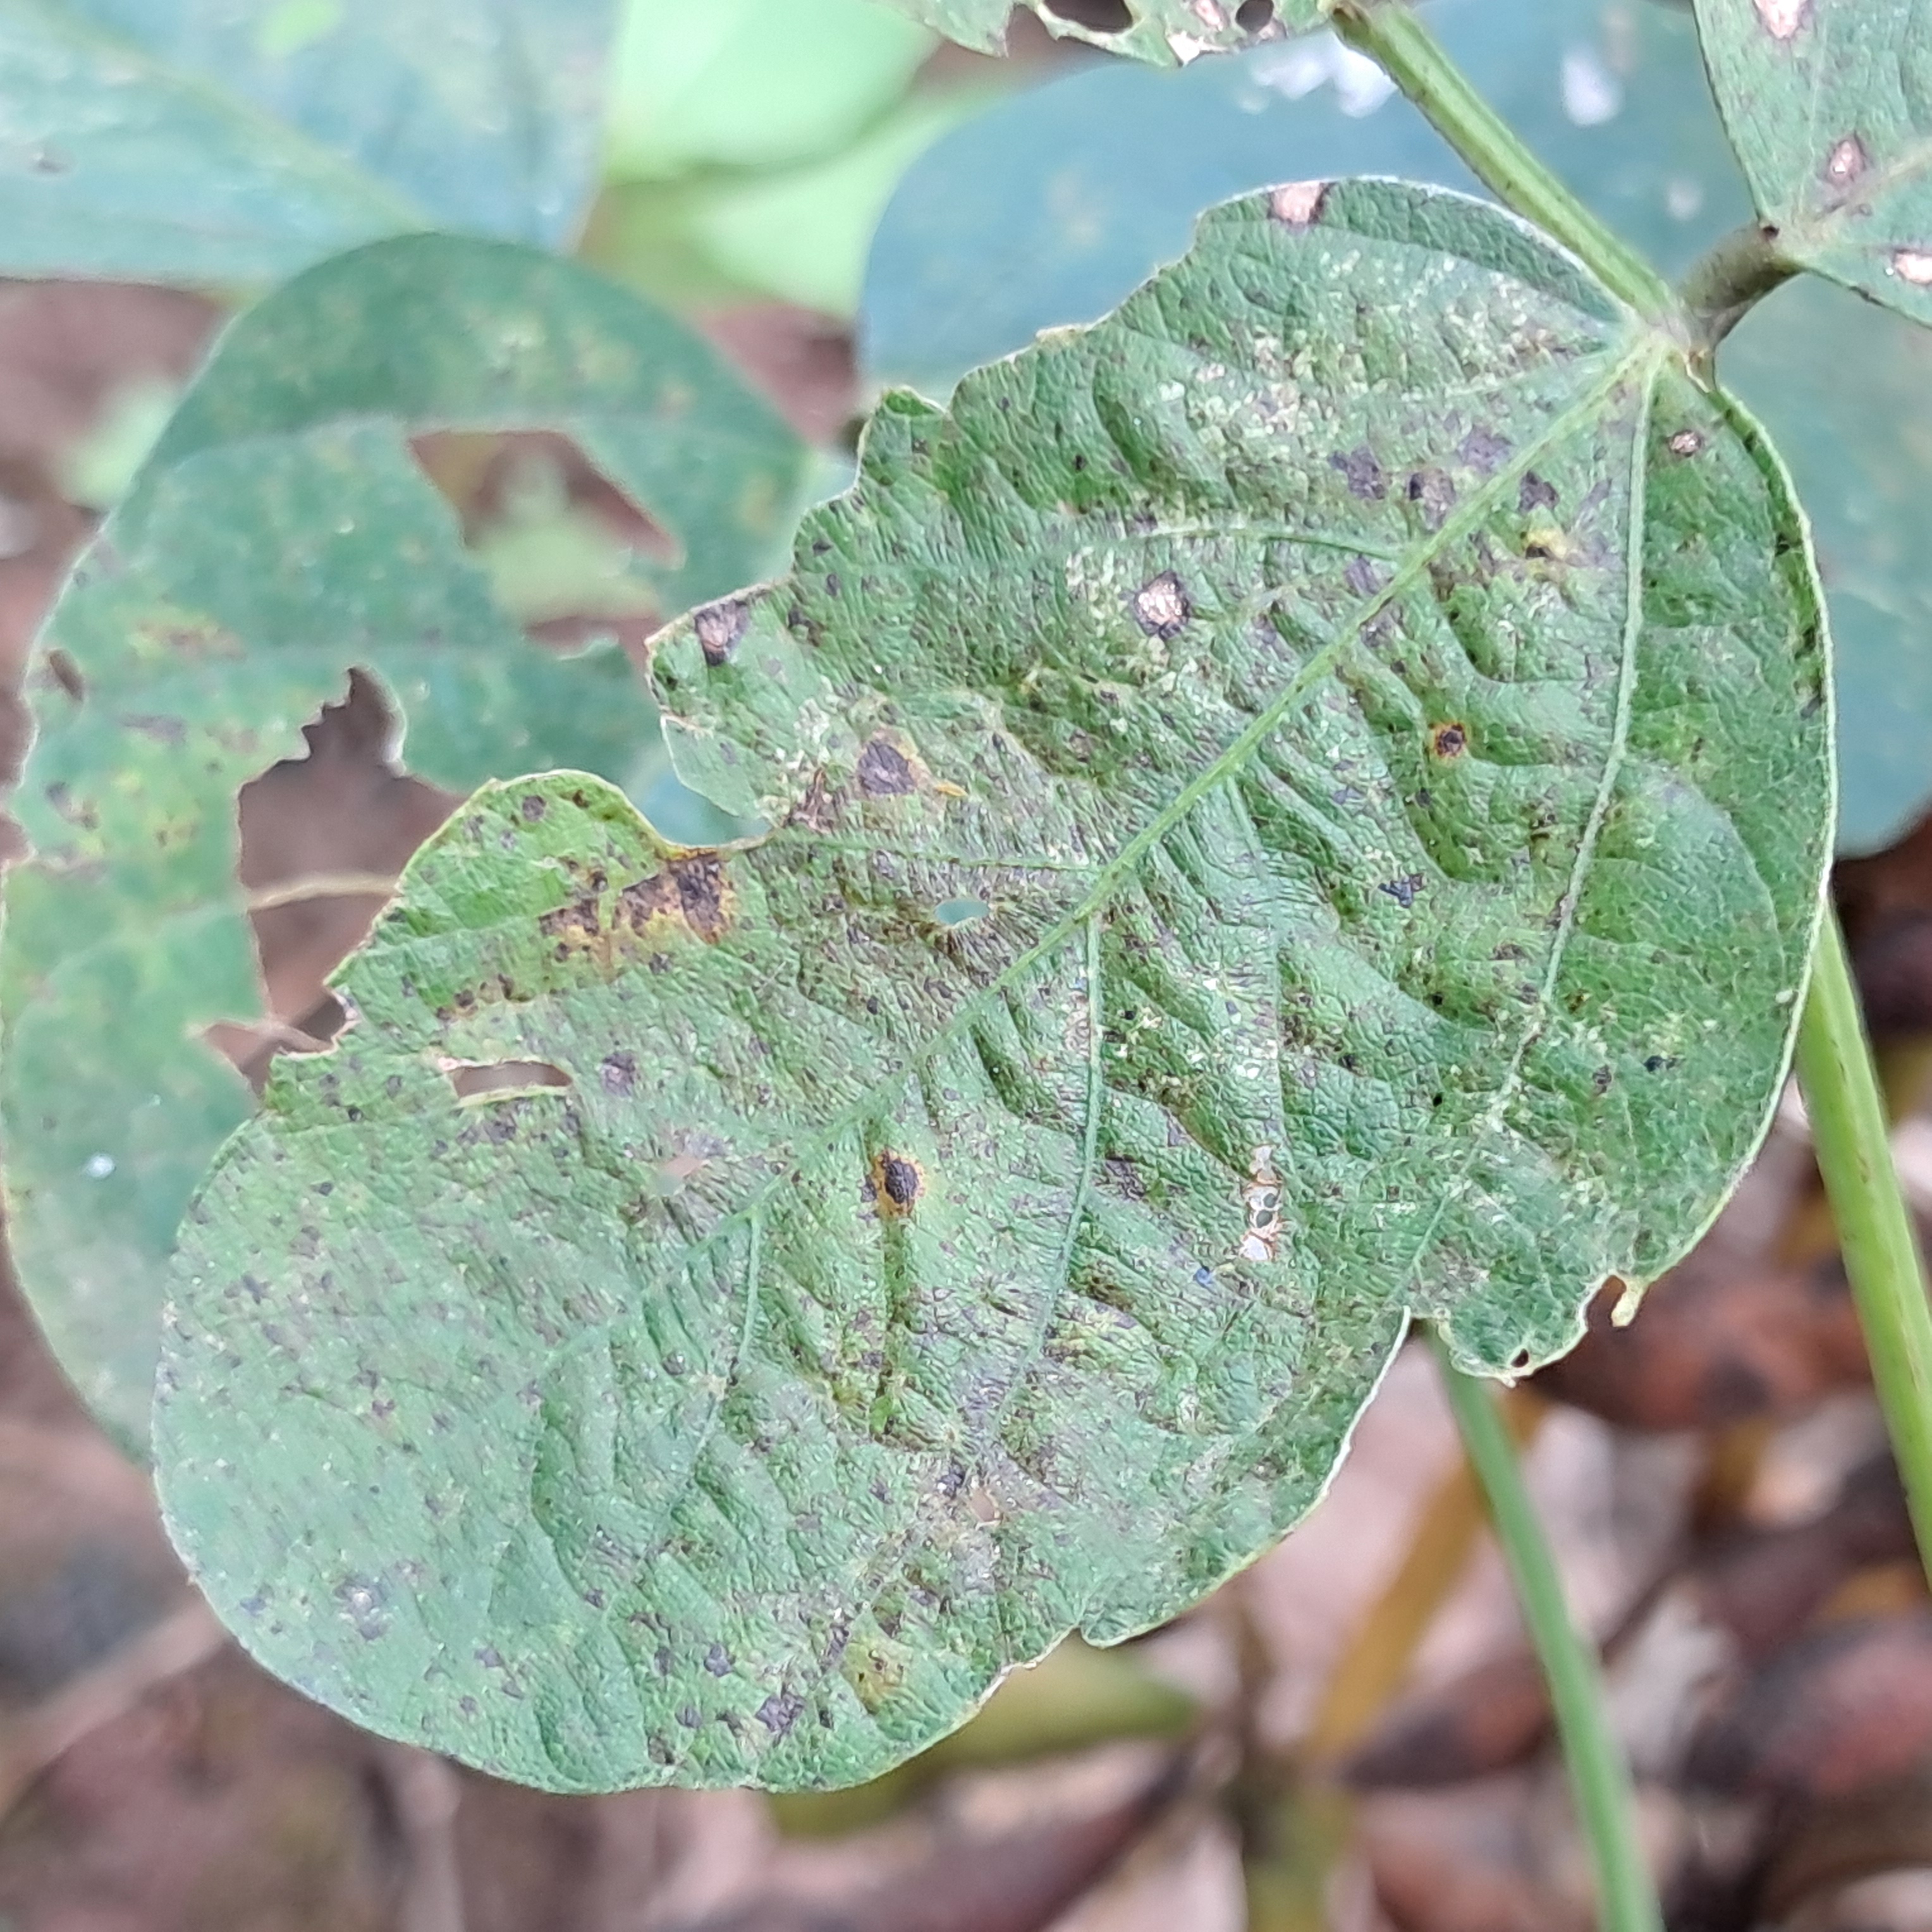
Label: Rust